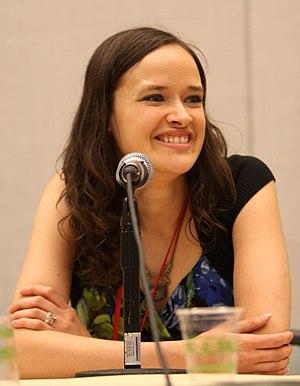
Star-Crossed est une série télévisée de science-fiction américaine en treize épisodes de 43 minutes produite et créée par Meredith Averill, diffusée entre le 17 février 2014 et le 12 mai 2014 sur le réseau The CW. L'expression « star-crossed » qualifie la situation de deux êtres que le destin sépare et pourrait être traduite en français par « destins contraires ».